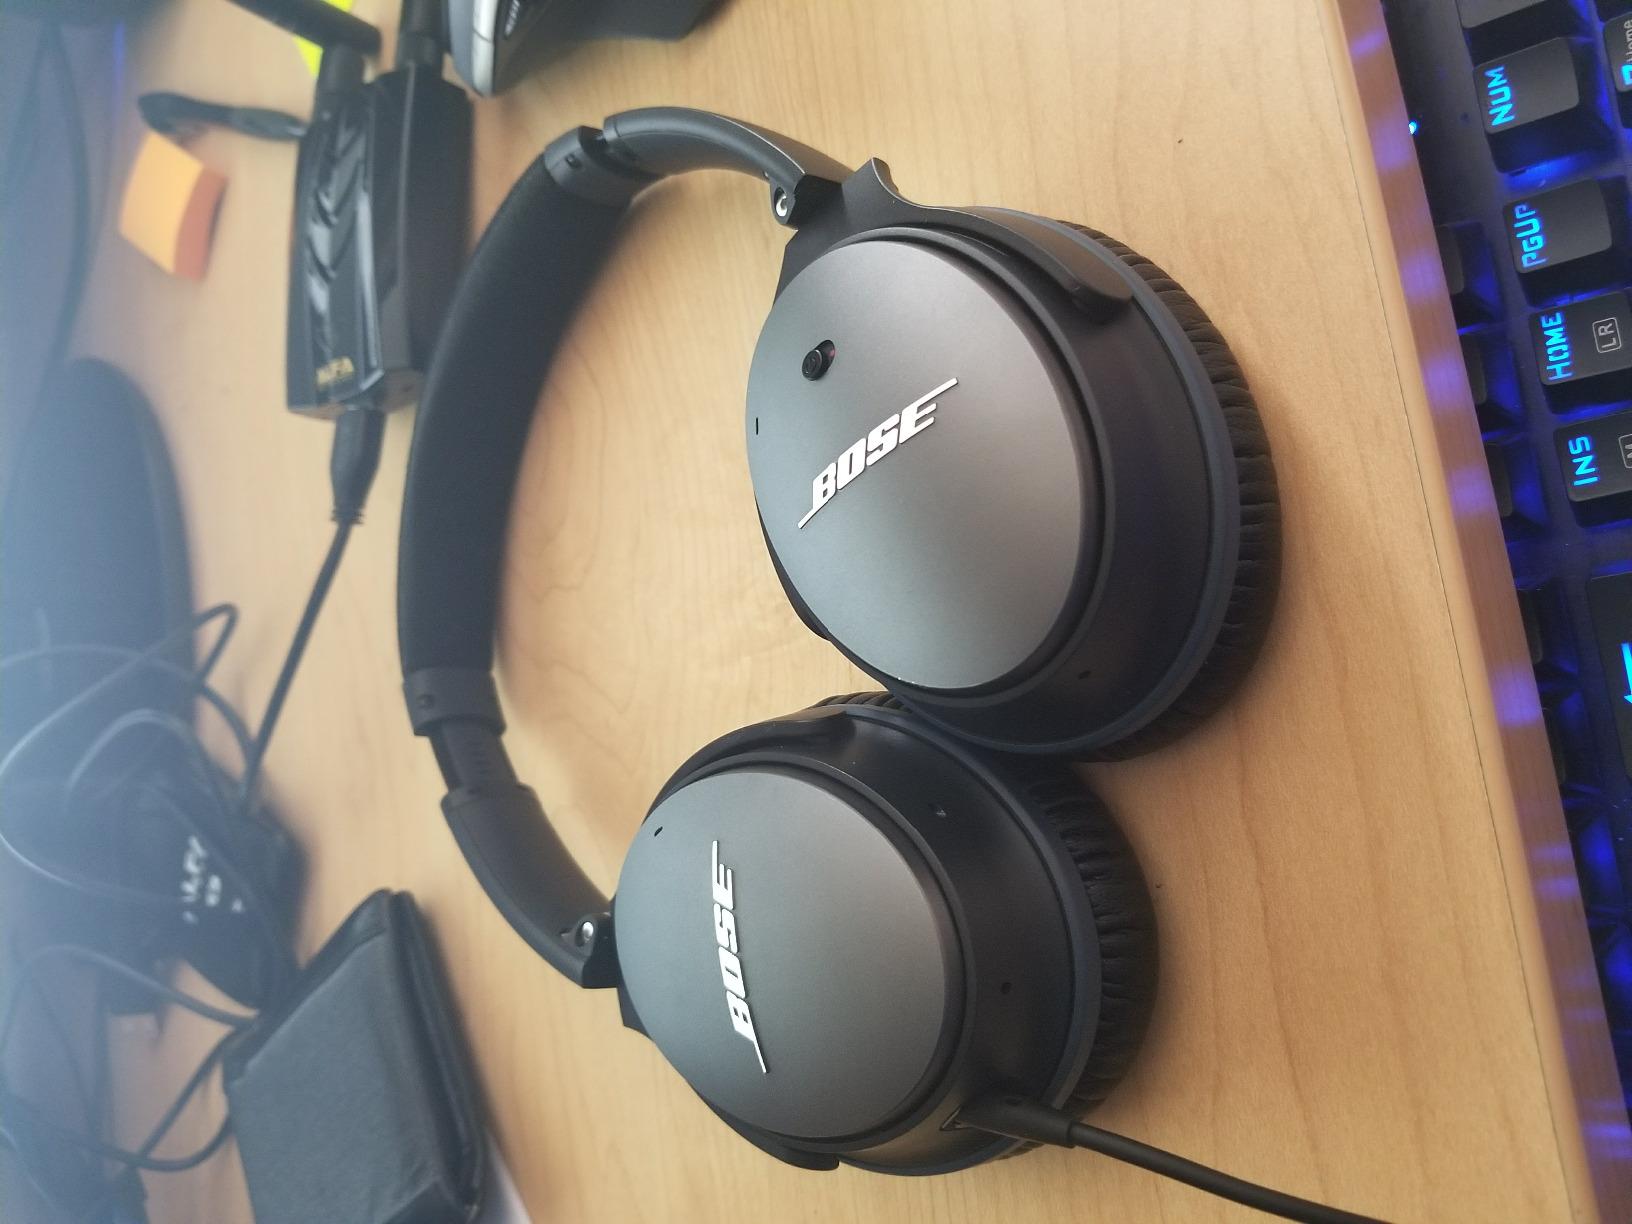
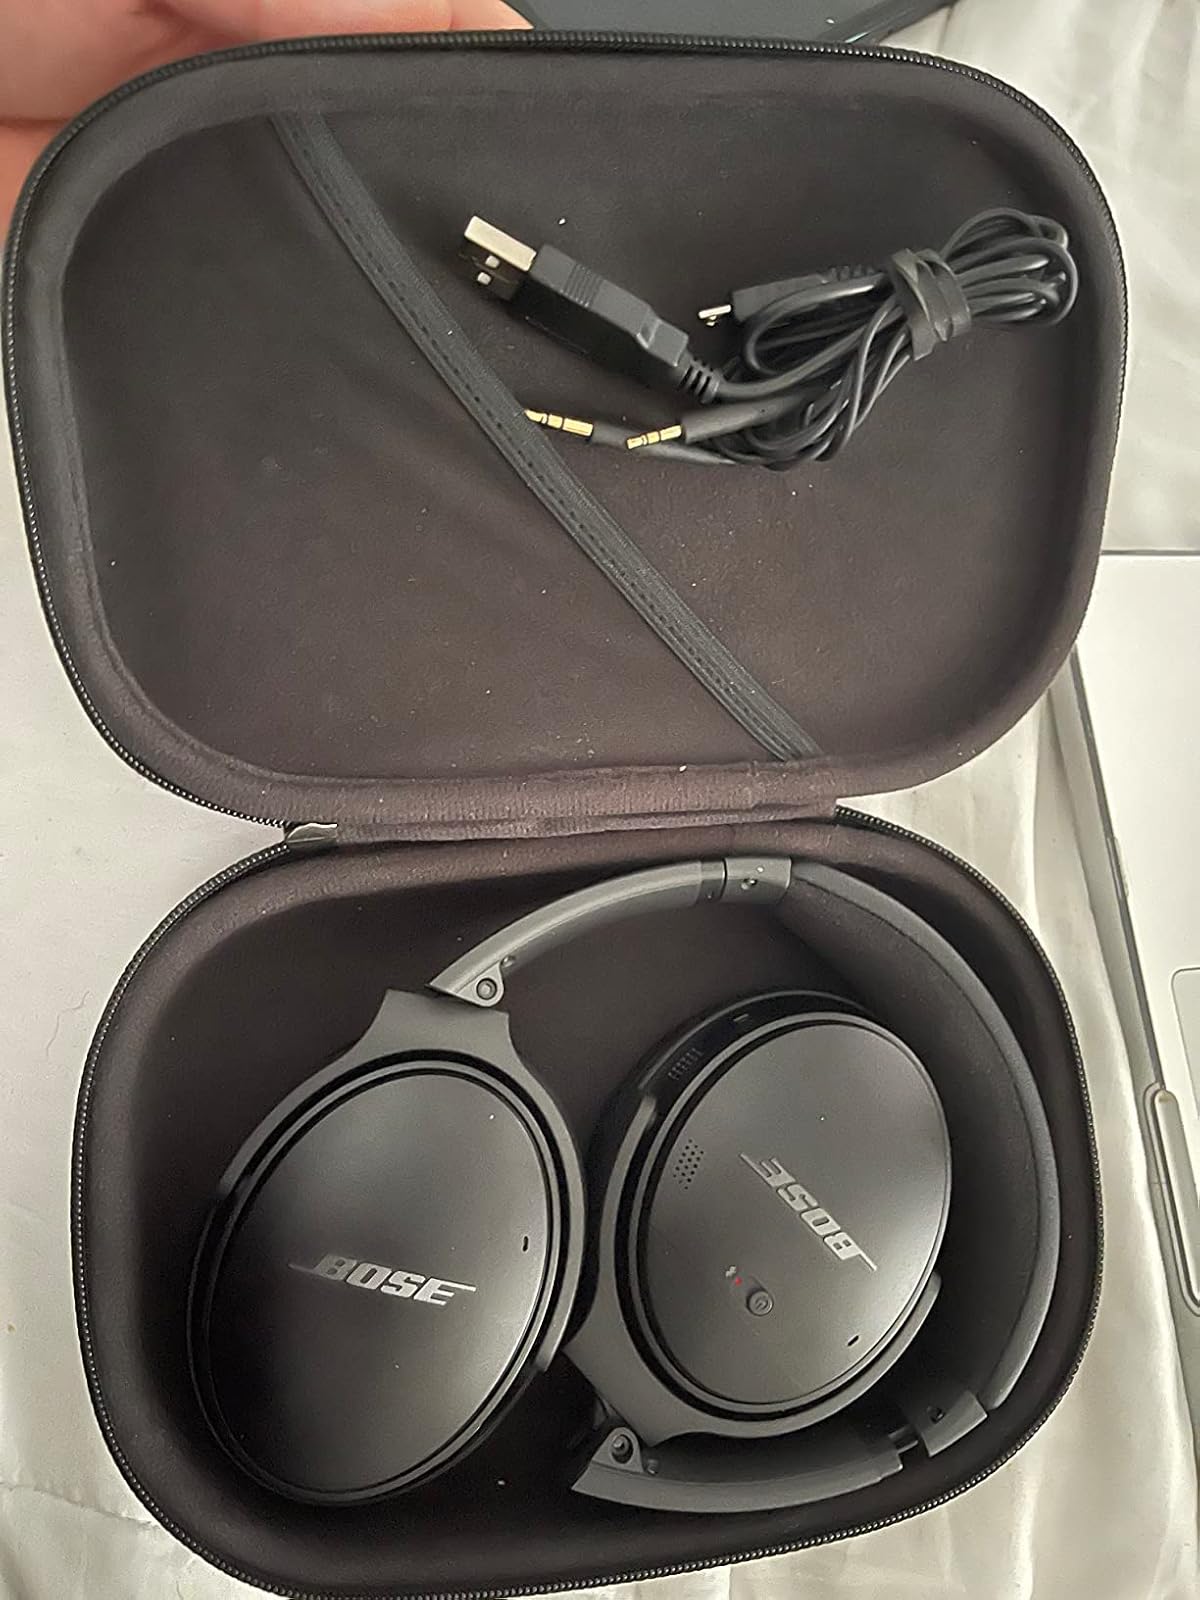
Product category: headphones
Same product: no